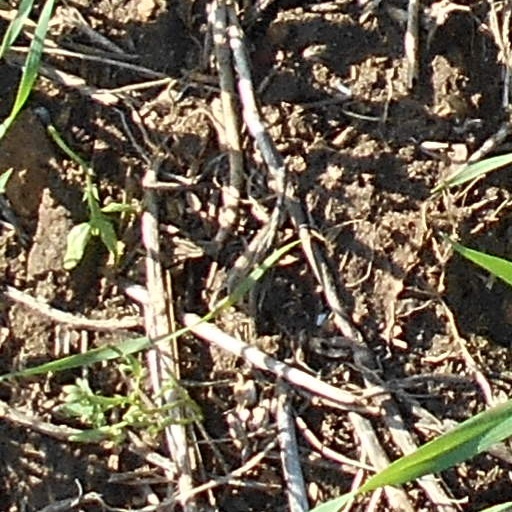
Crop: wheat